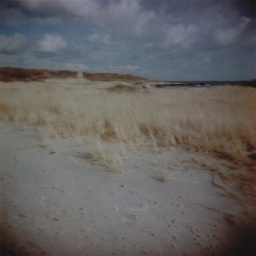
sand and beach grass with indian ruins in the distance